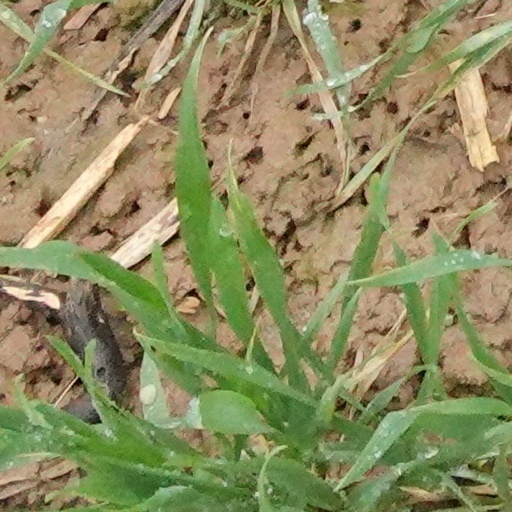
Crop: wheat